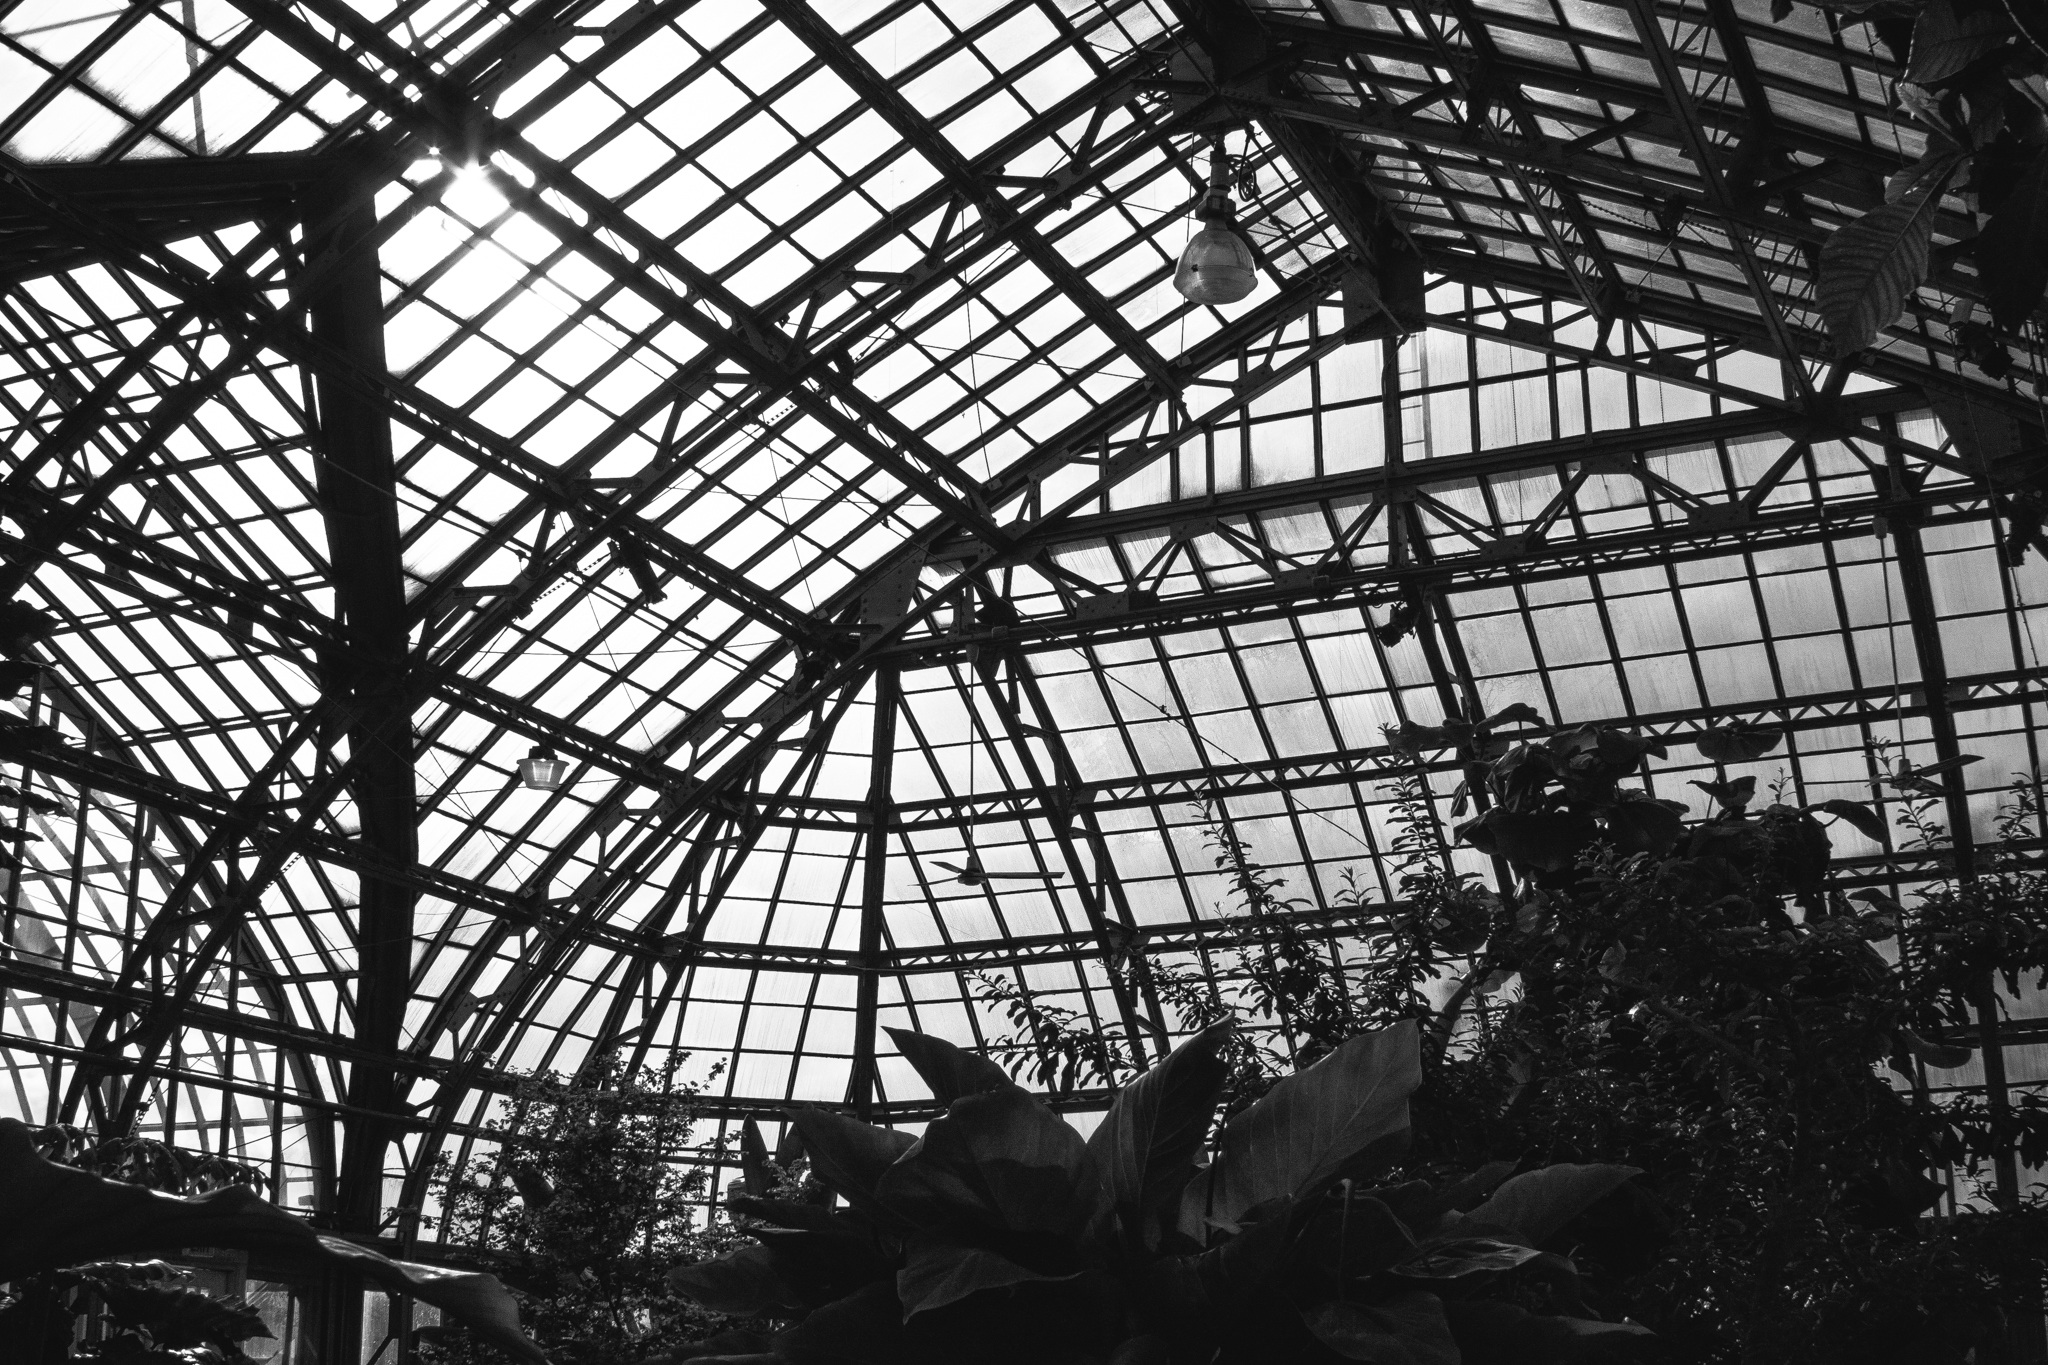
black and white, line, monochrome, symmetry, dome, shape, urban area, monochrome photography, outdoor structure